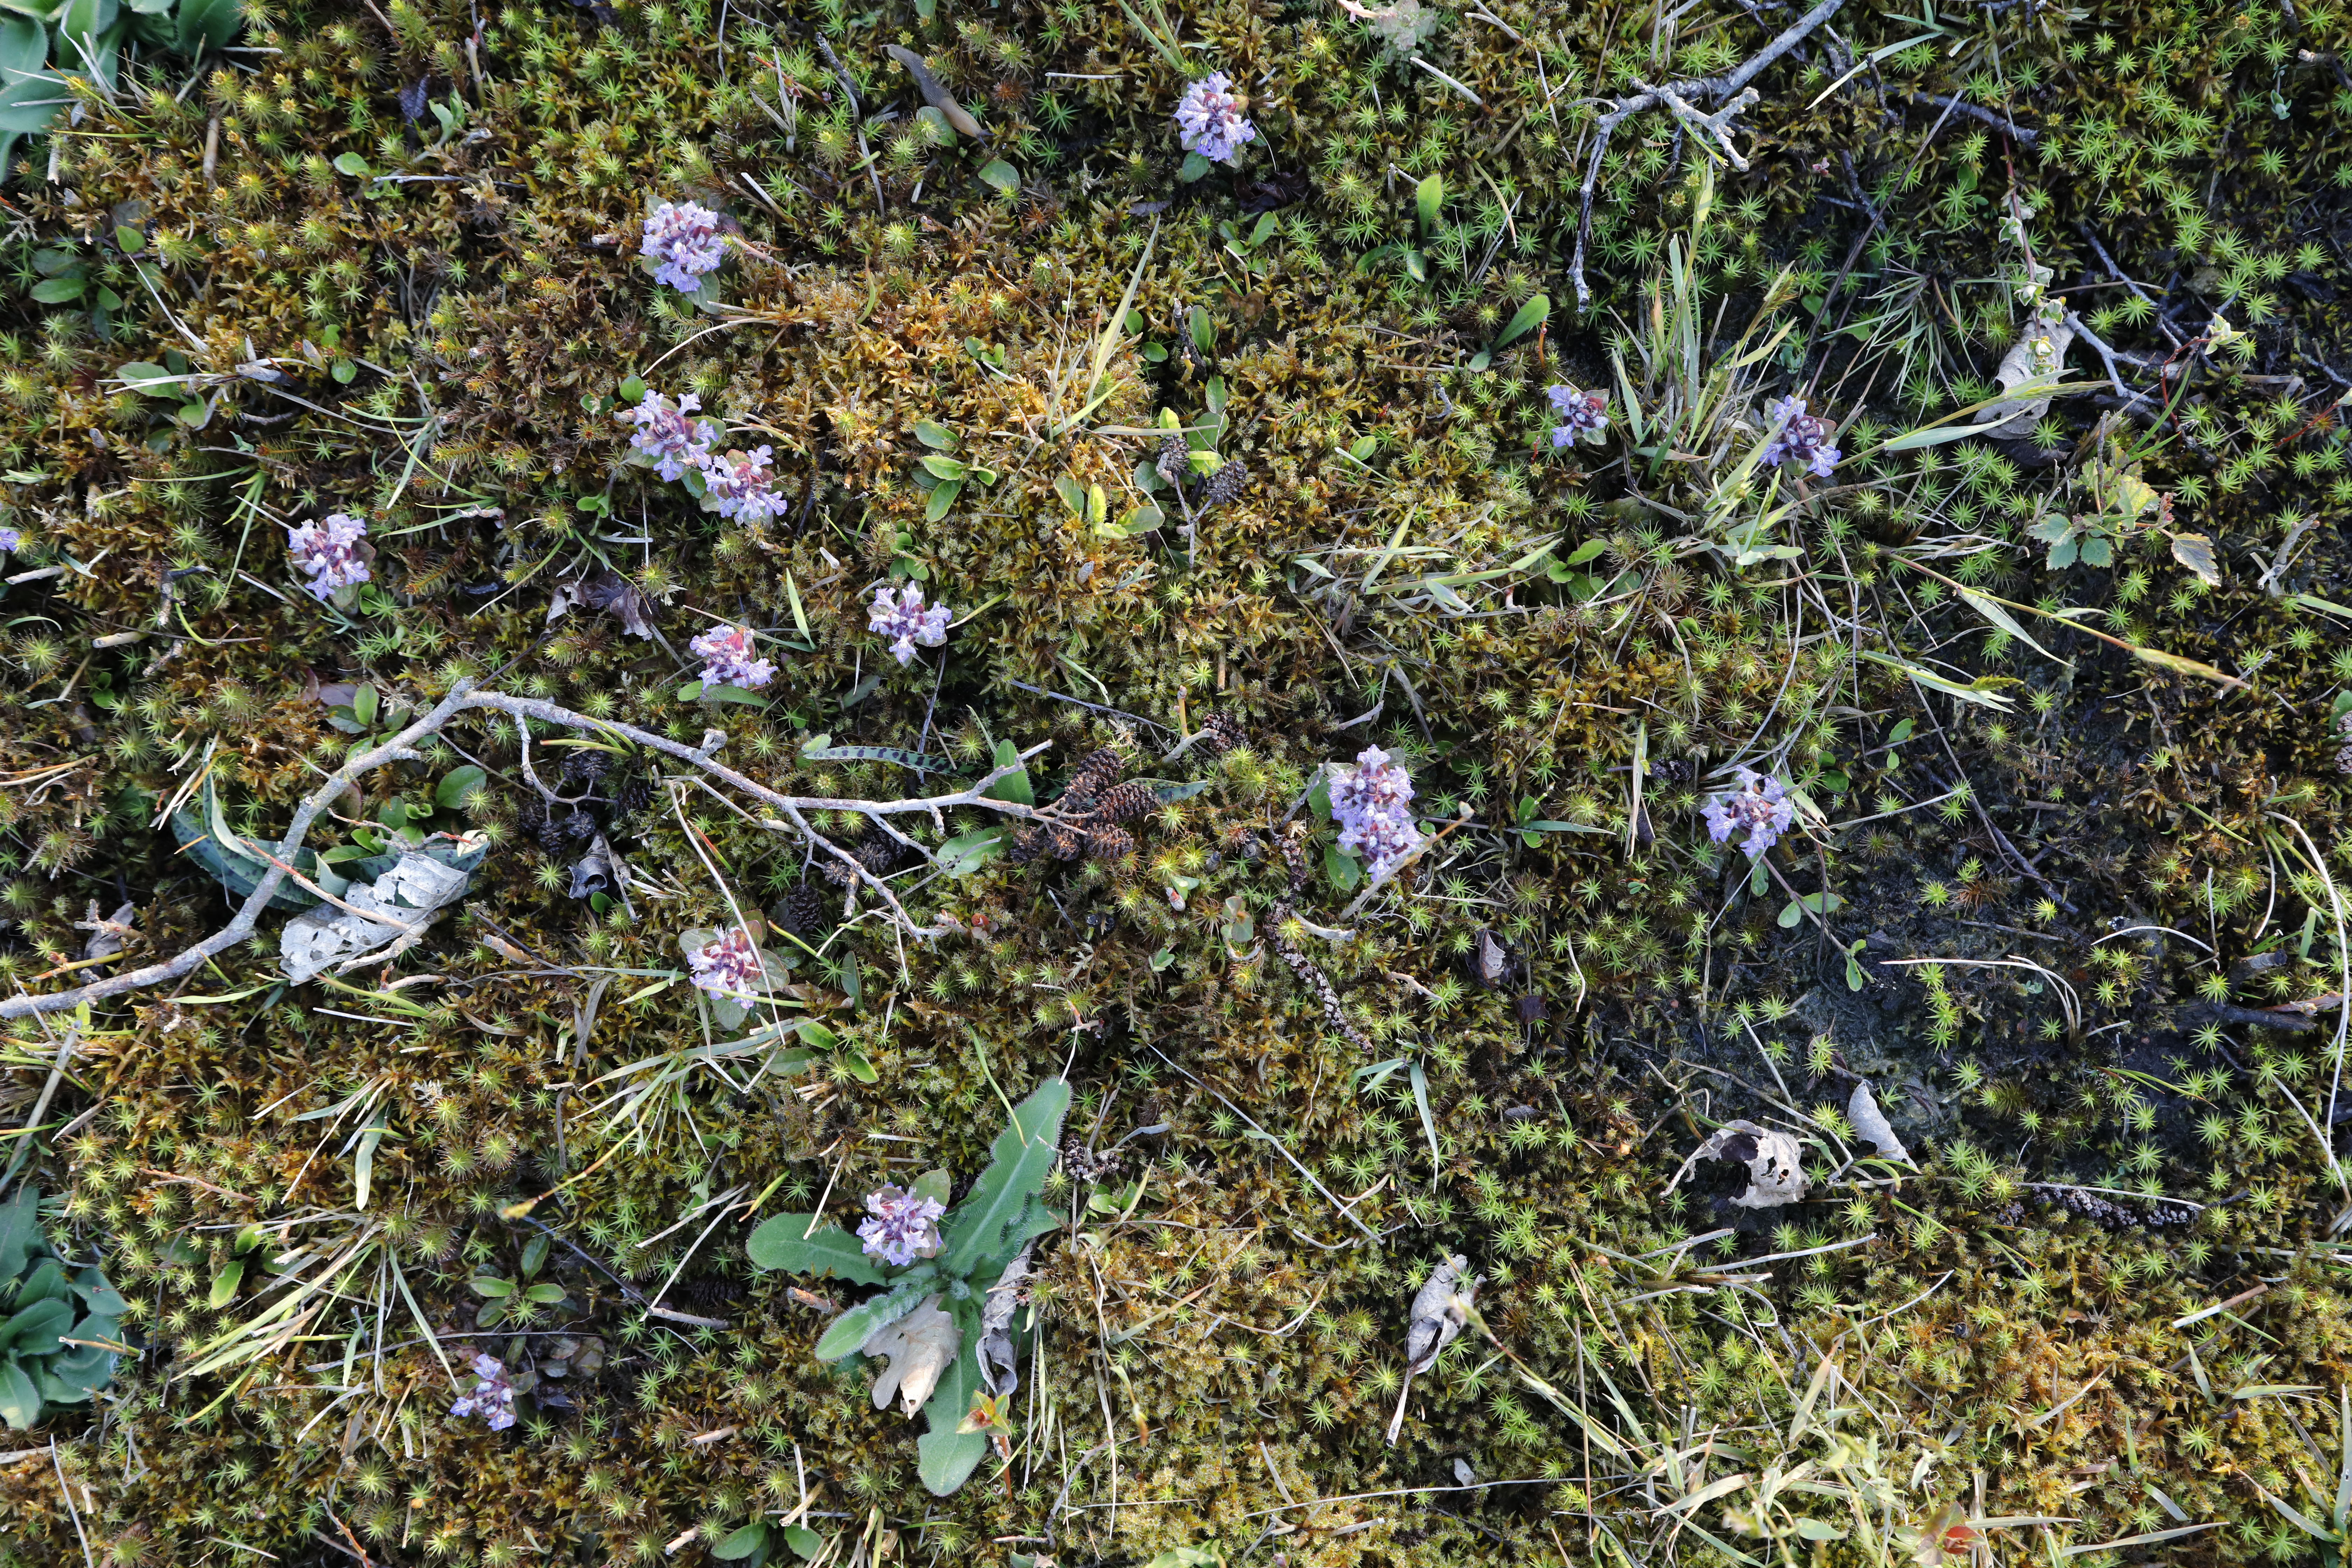
Plant species: Ajuga reptans